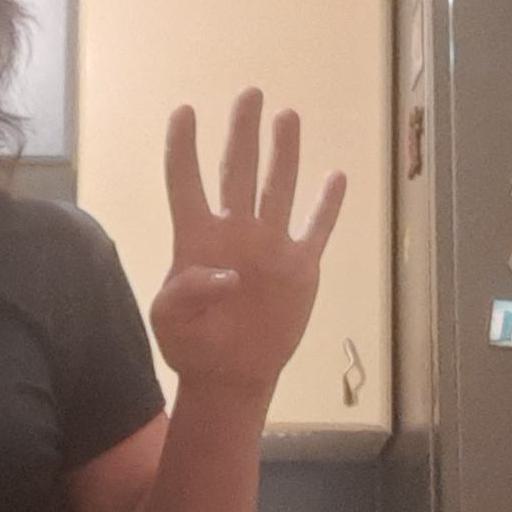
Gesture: four